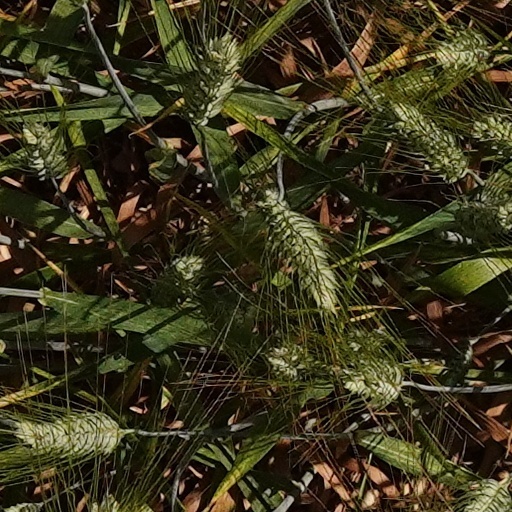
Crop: wheat